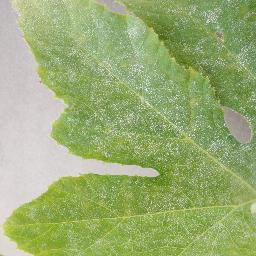
Label: Squash___Powdery_mildew